Dew pond

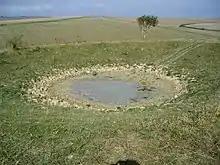
Dew pond at Cockroost Hill, parish of Portslade, Sussex, showing layer of chalk rubble protecting the lining

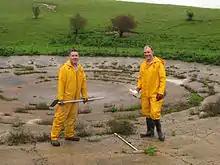
Modern examples made with portland cement need regular repair. Oxteddle Bottom, Sussex

They are usually shallow, saucer-shaped and lined with puddled clay, chalk or marl on an insulating straw layer over a bottom layer of chalk or lime. To deter earthworms from their natural tendency of burrowing upwards, which in a short while would make the clay lining porous, a layer of soot would be incorporated or lime mixed with the clay. The clay is usually covered with straw to prevent cracking by the sun and a final layer of chalk rubble or broken stone to protect the lining from the hoofs of sheep or cattle. To retain more of the rainfall, the clay layer could be extended across the catchment area of the pond. If the pond's temperature is kept low, evaporation (a major water loss) may be significantly reduced, thus maintaining the collected rainwater. According to researcher Edward Martin, this may be attained by building the pond in a hollow, where cool air is likely to gather, or by keeping the surrounding grass long to enhance heat radiation. As the water level in the basin falls, a well of cool, moist air tends to form over the surface, restricting evaporation.